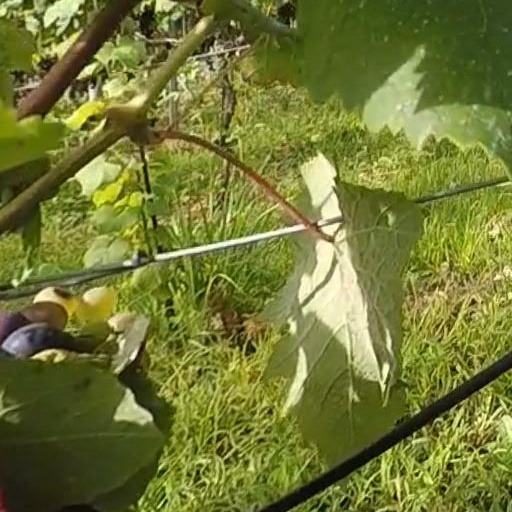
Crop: grape